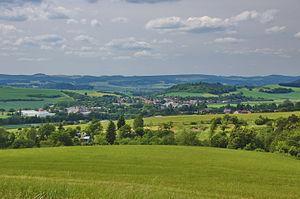
Rájec-Jestřebí est une ville du district de Blansko, dans la région de Moravie-du-Sud, en République tchèque. Sa population s'élevait à 591 habitants en 2018.